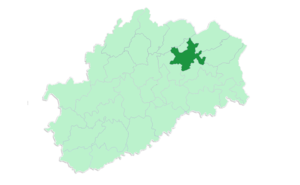
Le canton de Saint-Sauveur est un ancien canton français situé dans le département de la Haute-Saône et la région Franche-Comté.